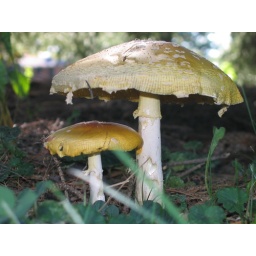
mushrooms under my pine tree